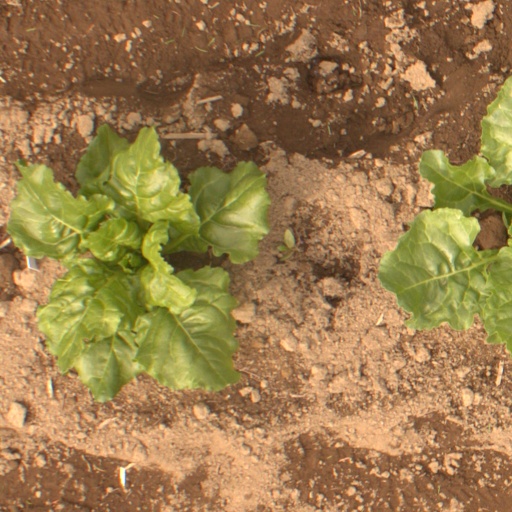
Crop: sugar beet